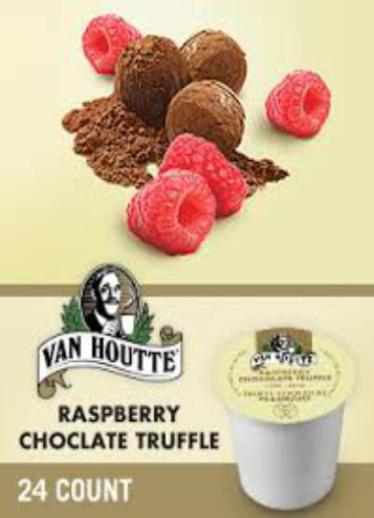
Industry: Food